Kelly Tolhurst

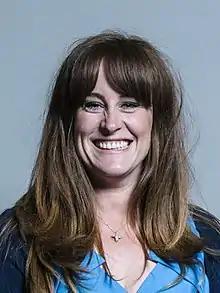
Official portrait, 2017

Kelly Jane Tolhurst (born 23 August 1978) is a British politician who served as the Member of Parliament (MP) for Rochester and Strood from 2015 to 2024. A member of the Conservative Party, she served as Minister of State for Schools and Childhood from September to October 2022.